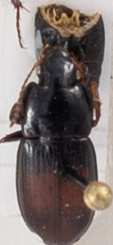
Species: Harpalus opacipennis
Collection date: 2018-07-12
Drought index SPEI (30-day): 0.662
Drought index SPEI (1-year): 2.09
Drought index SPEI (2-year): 0.992